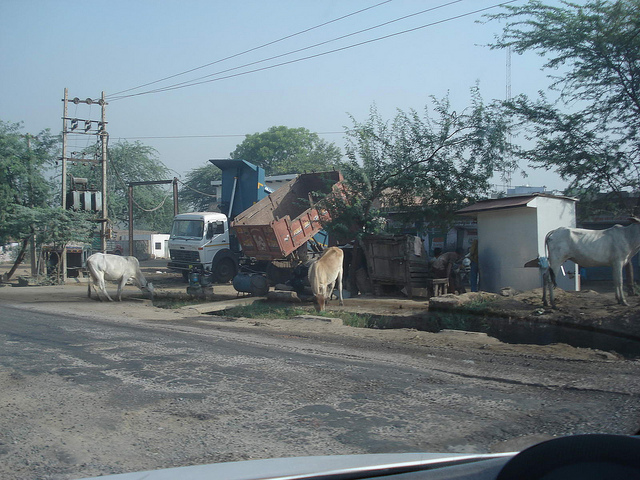
user: Given an image and a question. Answer the question in a short answer. Question: What kind of wires? Short Answer:
assistant: power line